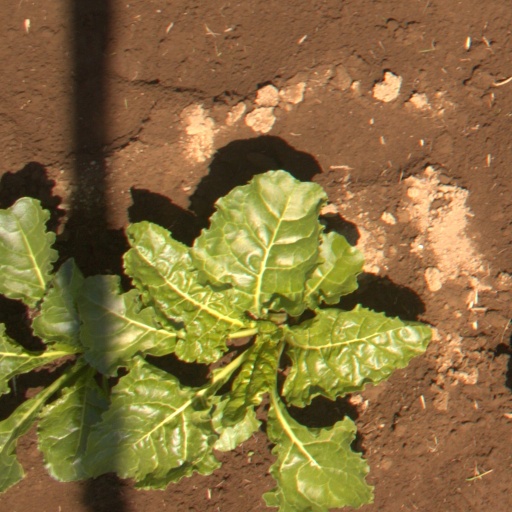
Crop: sugar beet